Cambridge, Massachusetts

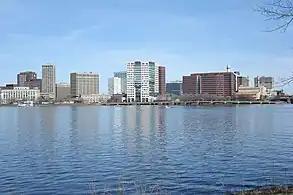
Kendall Square, the center of Cambridge's biotech economy as seen from the Charles River

As of the census of 2010, there were 105,162 people, 44,032 households, and 17,420 families residing in the city. The population density was . There were 47,291 housing units at an average density of . The racial makeup of the city was 66.60% White, 11.70% Black or African American, 0.20% Native American, 15.10% Asian (3.7% Chinese, 1.4% Asian Indian, 1.2% Korean, 1.0% Japanese), 0.01% Pacific Islander, 2.10% from other races, and 4.30% from two or more races. 7.60% of the population were Hispanic or Latino of any race (1.6% Puerto Rican, 1.4% Mexican, 0.6% Dominican, 0.5% Colombian & Salvadoran, 0.4% Spaniard). Non-Hispanic Whites were 62.1% of the population in 2010, down from 89.7% in 1970. An individual resident of Cambridge is known as a Cantabrigian.